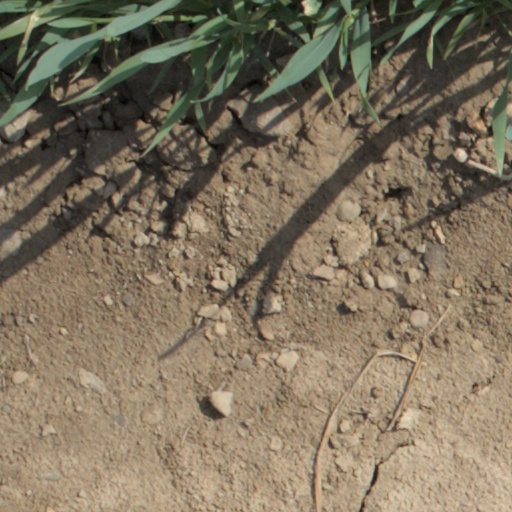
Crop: wheat